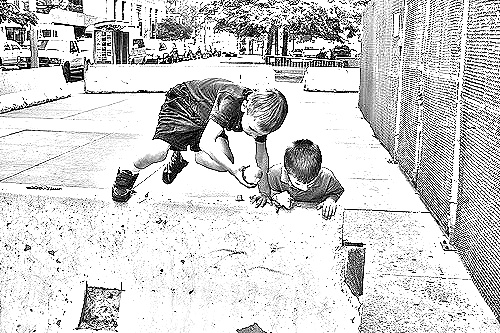
Portrait style: Sketch Portrait